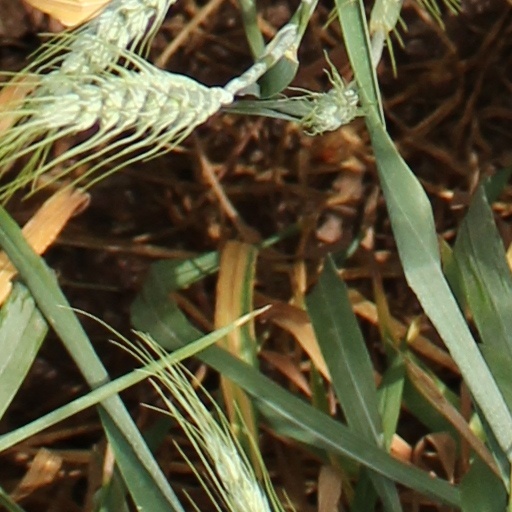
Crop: wheat